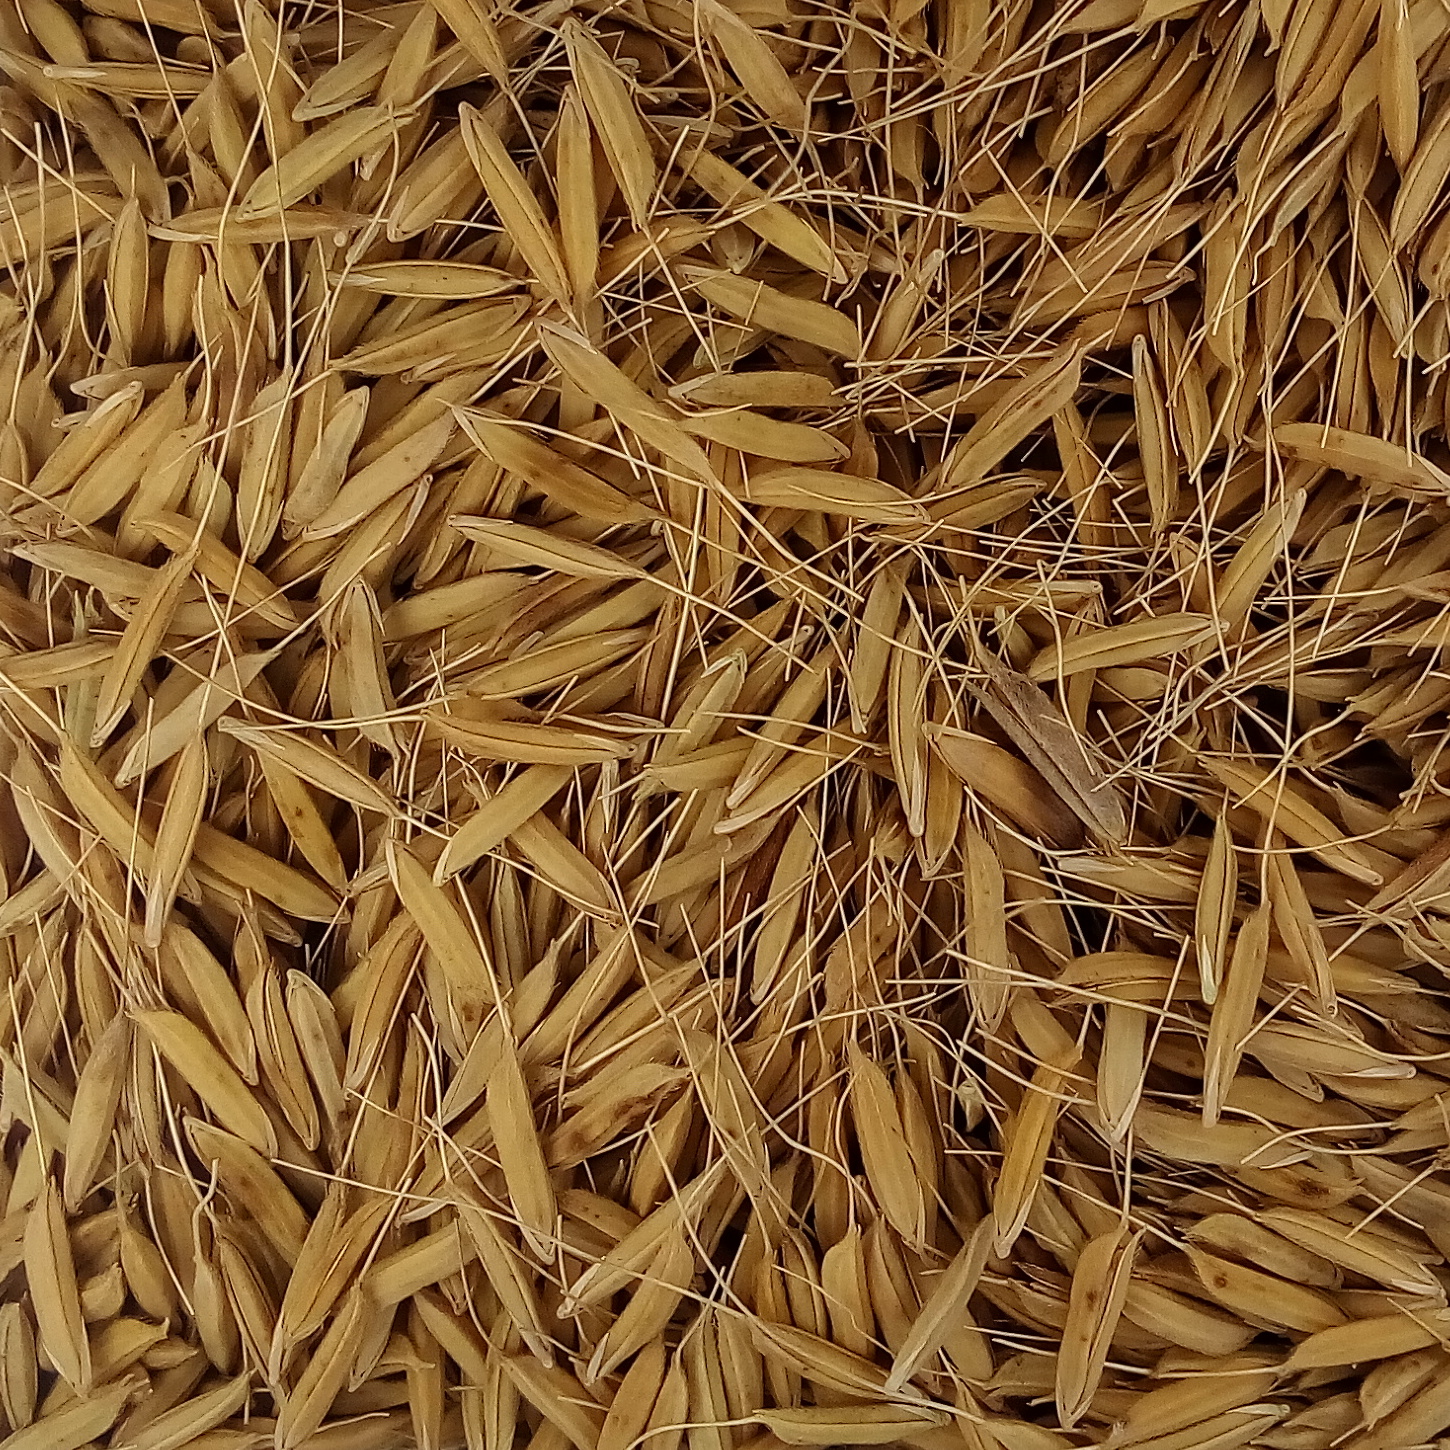
Rice seed variety: PB_6